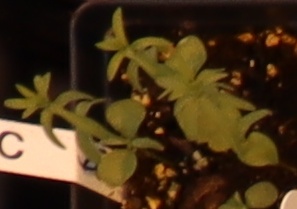
Label: Flax